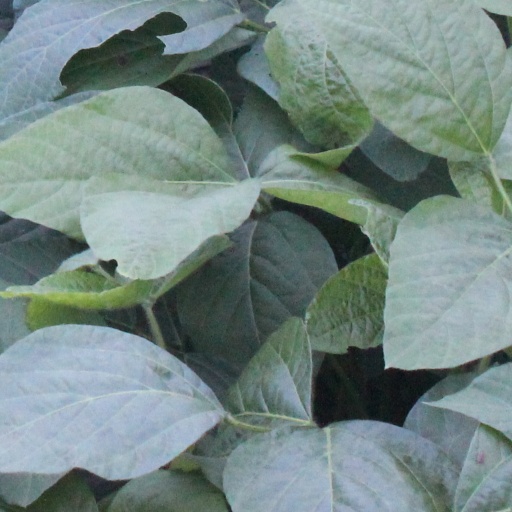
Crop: soybean